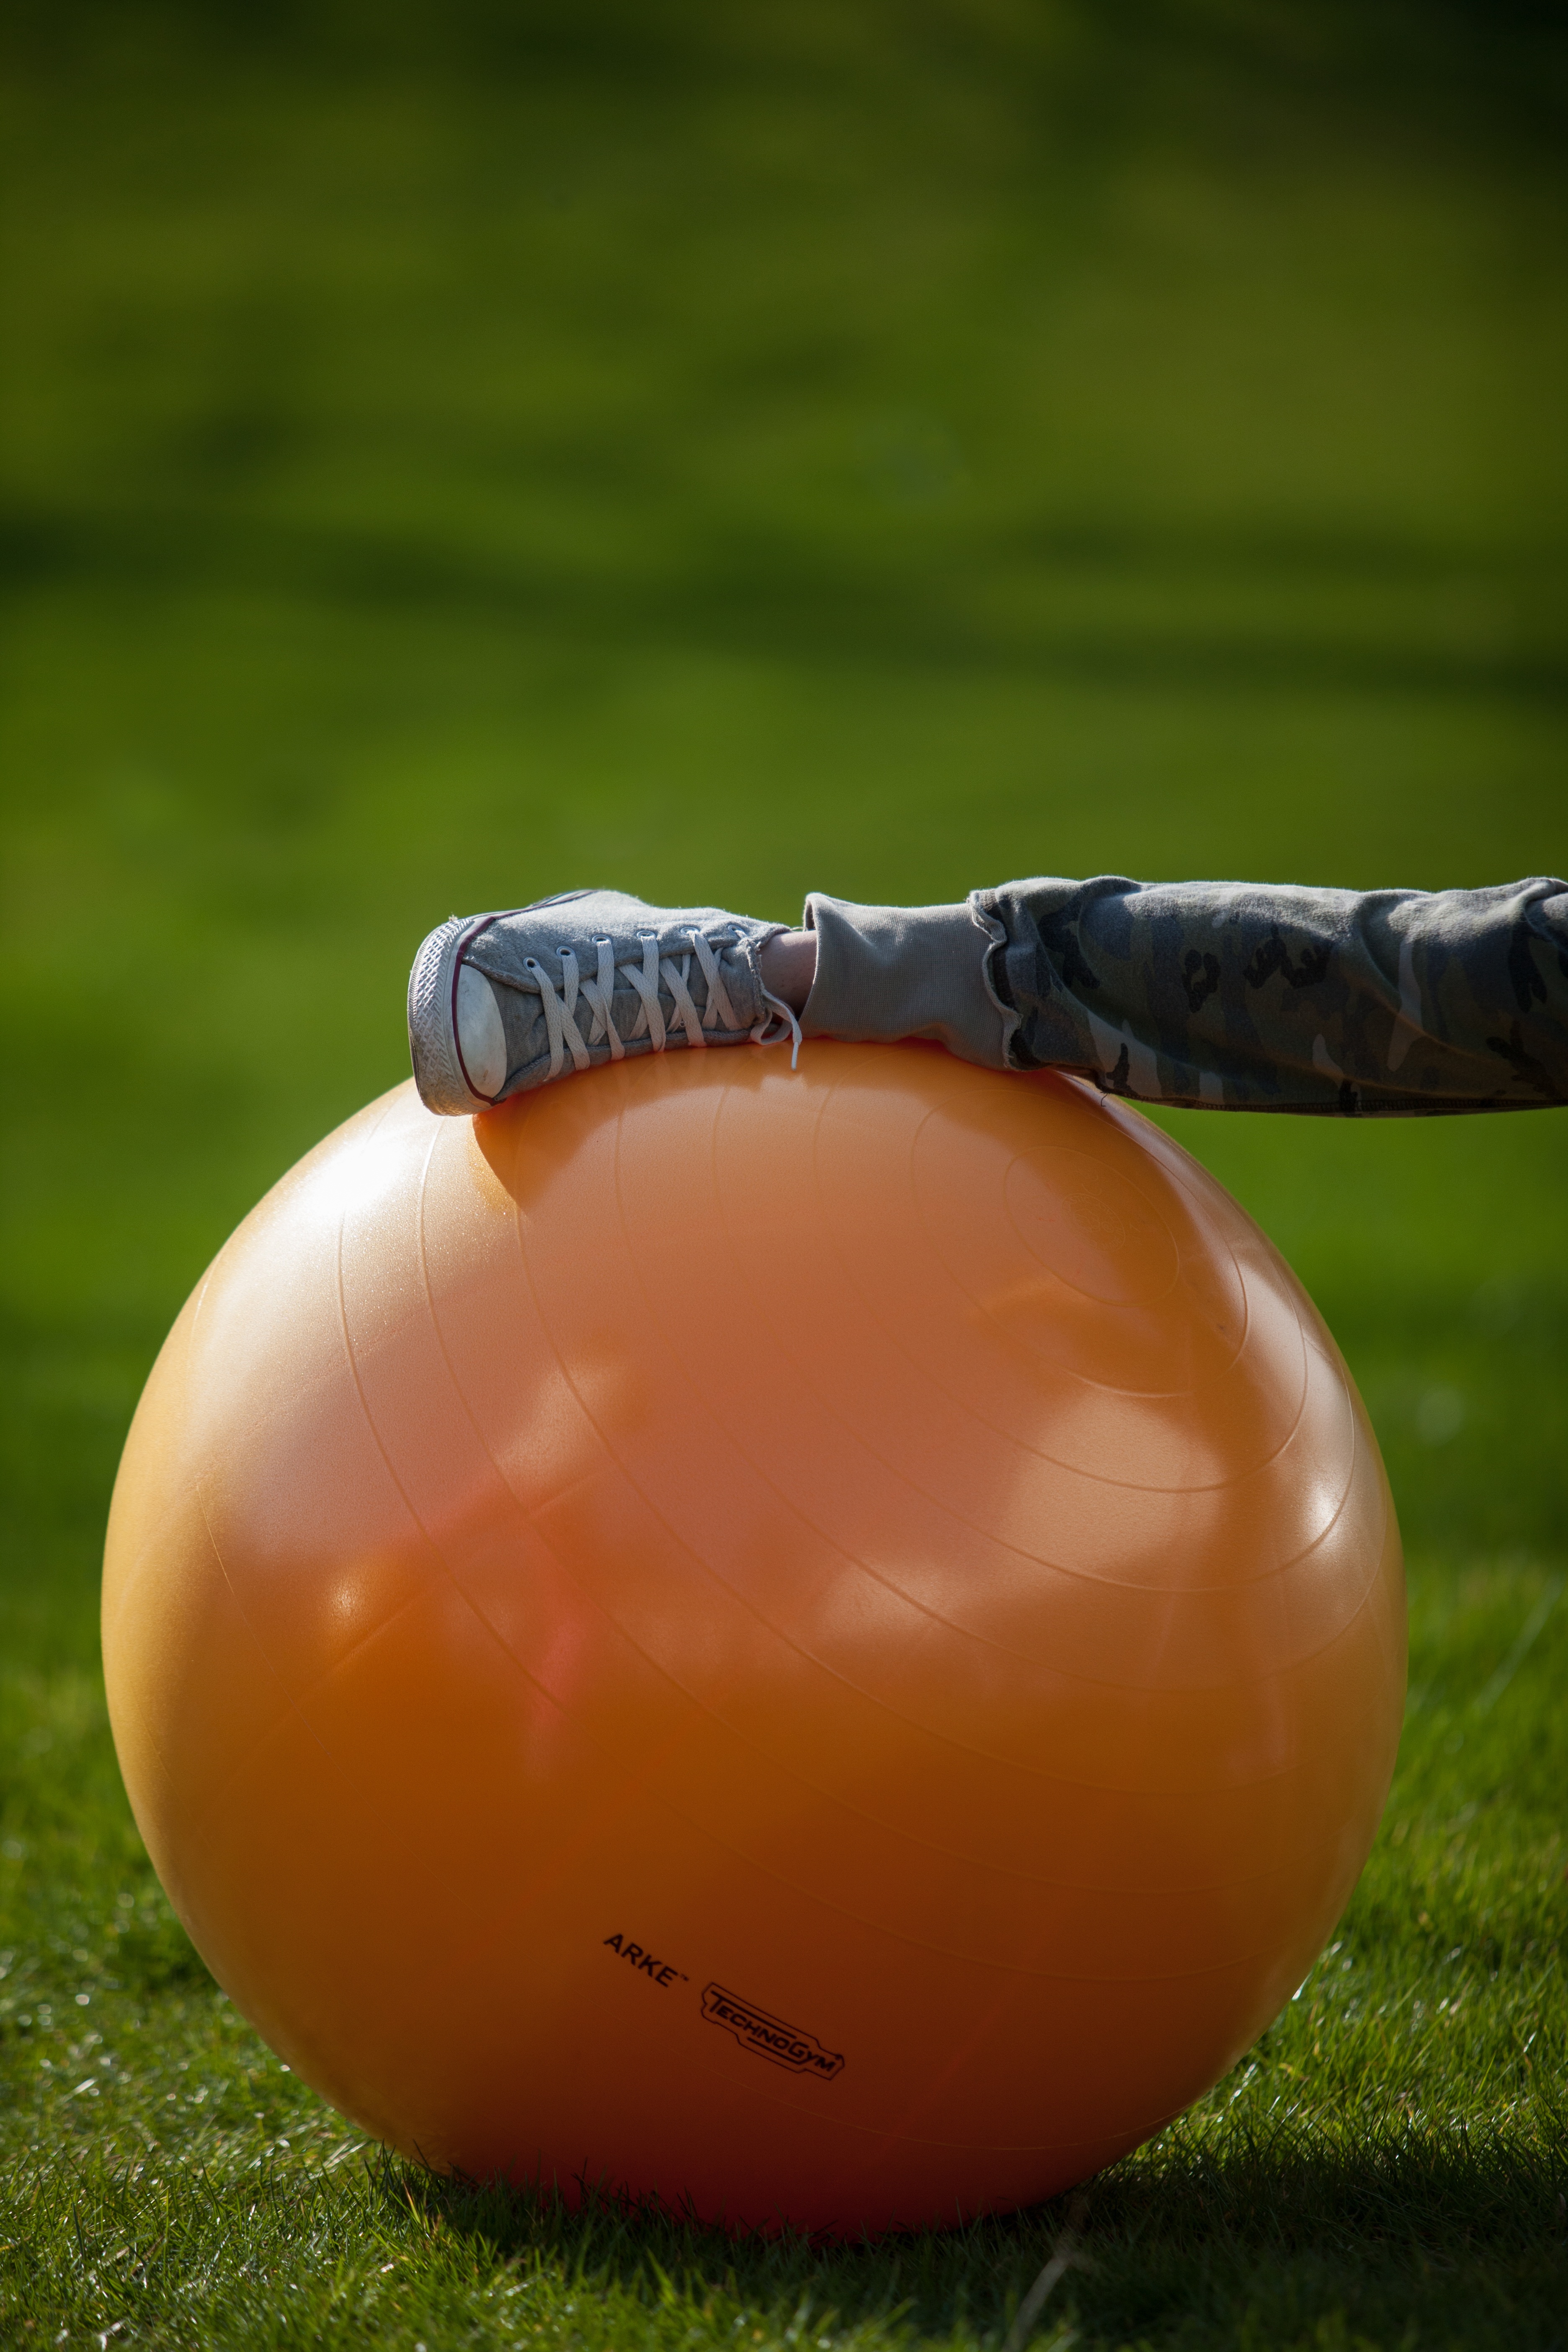
grass, plant, fruit, flower, train, orange, food, green, produce, yellow, fitness, gym, sports equipment, close up, sports, ball, active, macro photography, stretchig